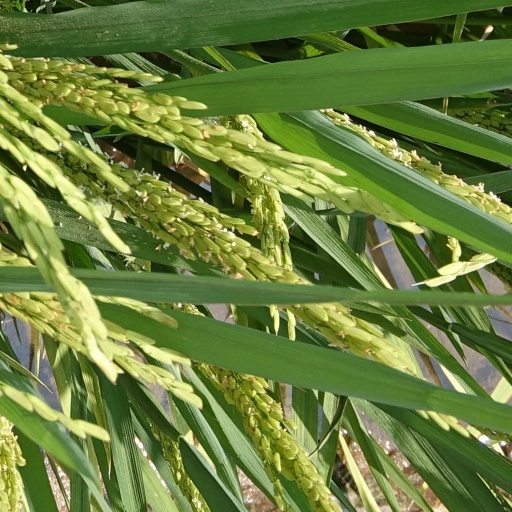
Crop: rice